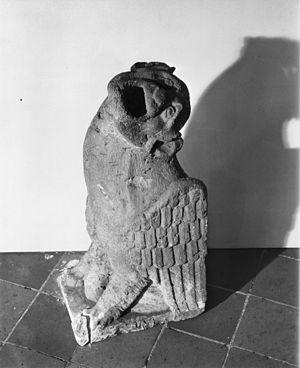
Le Jardin des délices est une peinture à l'huile sur bois du peintre néerlandais Jérôme Bosch, appartenant à la période des primitifs flamands. L'œuvre est structurée en triptyque, format souvent utilisé par les peintres du début du XVᵉ siècle jusqu'au début du XVIIᵉ siècle dans la partie septentrionale de l'Europe. Elle est le plus souvent datée de 1494 à 1505, bien que des chercheurs en avancent la création jusqu'aux années 1480.